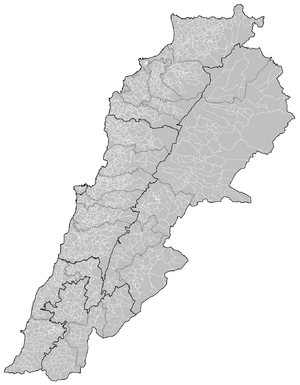
Au Liban, les municipalités constituent des divisions administratives de troisième niveau, situées sous les districts.